Volero Publilius

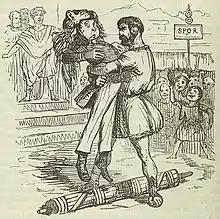
John Leech, "A Lictor is sent to arrest Publilius Volero", from "The Comic History of Rome". In this account, the powerful Publilius seized the lictor and set him down roughly on the ground.

Volero Publilius was tribune of the plebs in Rome in 472 and 471 BC. During his time as tribune, he secured the passage of two important laws increasing the independence of his office.